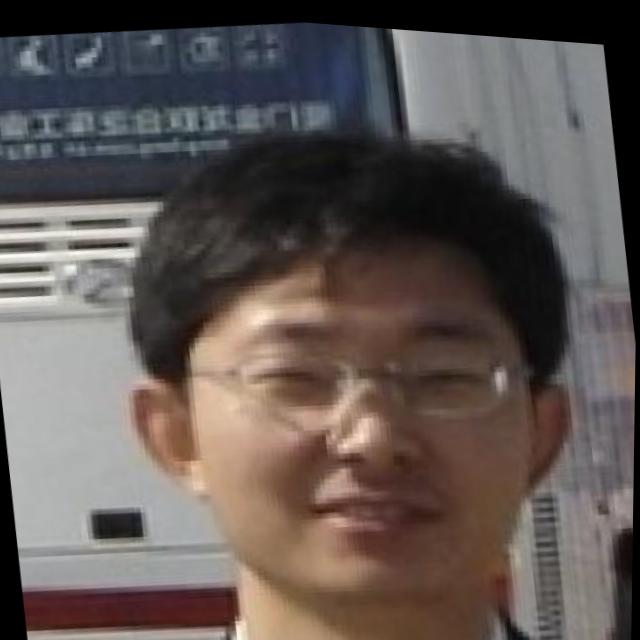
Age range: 21-44